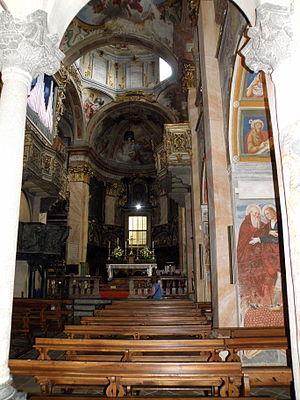
Orta San Giulio (NO). Isola di San Giulio, basilica, vista interna.
La basilique San Giulio est une église qui se trouve sur la petite île Saint-Jules au centre du lac d'Orta, dans le Piémont. Elle est une basilique mineure. Bien que l'île fasse partie de la commune de Orta San Giulio, la basilique est rattachée au diocèse de San Giacomo, qui comprend une partie de la côte occidentale du lac, dans la commune de San Maurizio d'Opaglio.